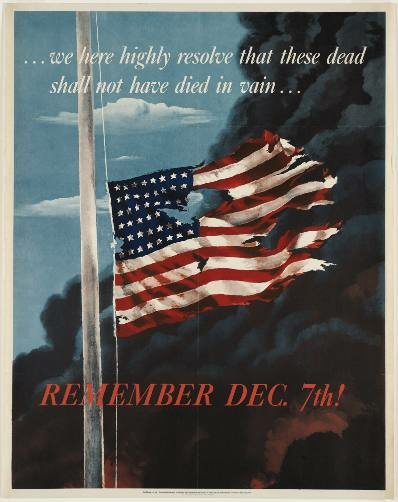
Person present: No